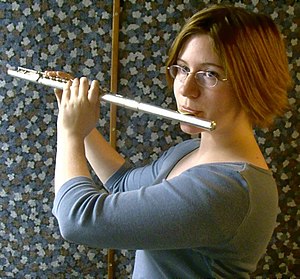
Fløjtenist
En fløjtenist
En fløjtenist er en person, hvis profession er at spille fløjte:tværfløjte eller blokfløjte. Om dem, der spiller på mindre kendte fløjter, bruges oftest betegnelsen fløjtespiller.